Science fiction theatre

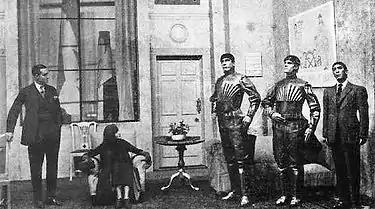
Scene from a production of "Rosumovi Univerzální Roboti" ("Rossum's Universal Robots") by Karel Čapek. The play introduced the term "robot" to the world

Science fiction theatre includes live dramatic works, but generally not cinema or television programmes. It has long been overshadowed by its literary and broadcast counterparts, but has an extensive history, and via the play "R.U.R." introduced the word "robot" into global usage.